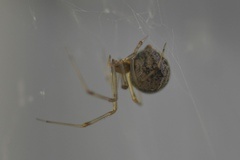
Species: Parasteatoda_tepidariorum